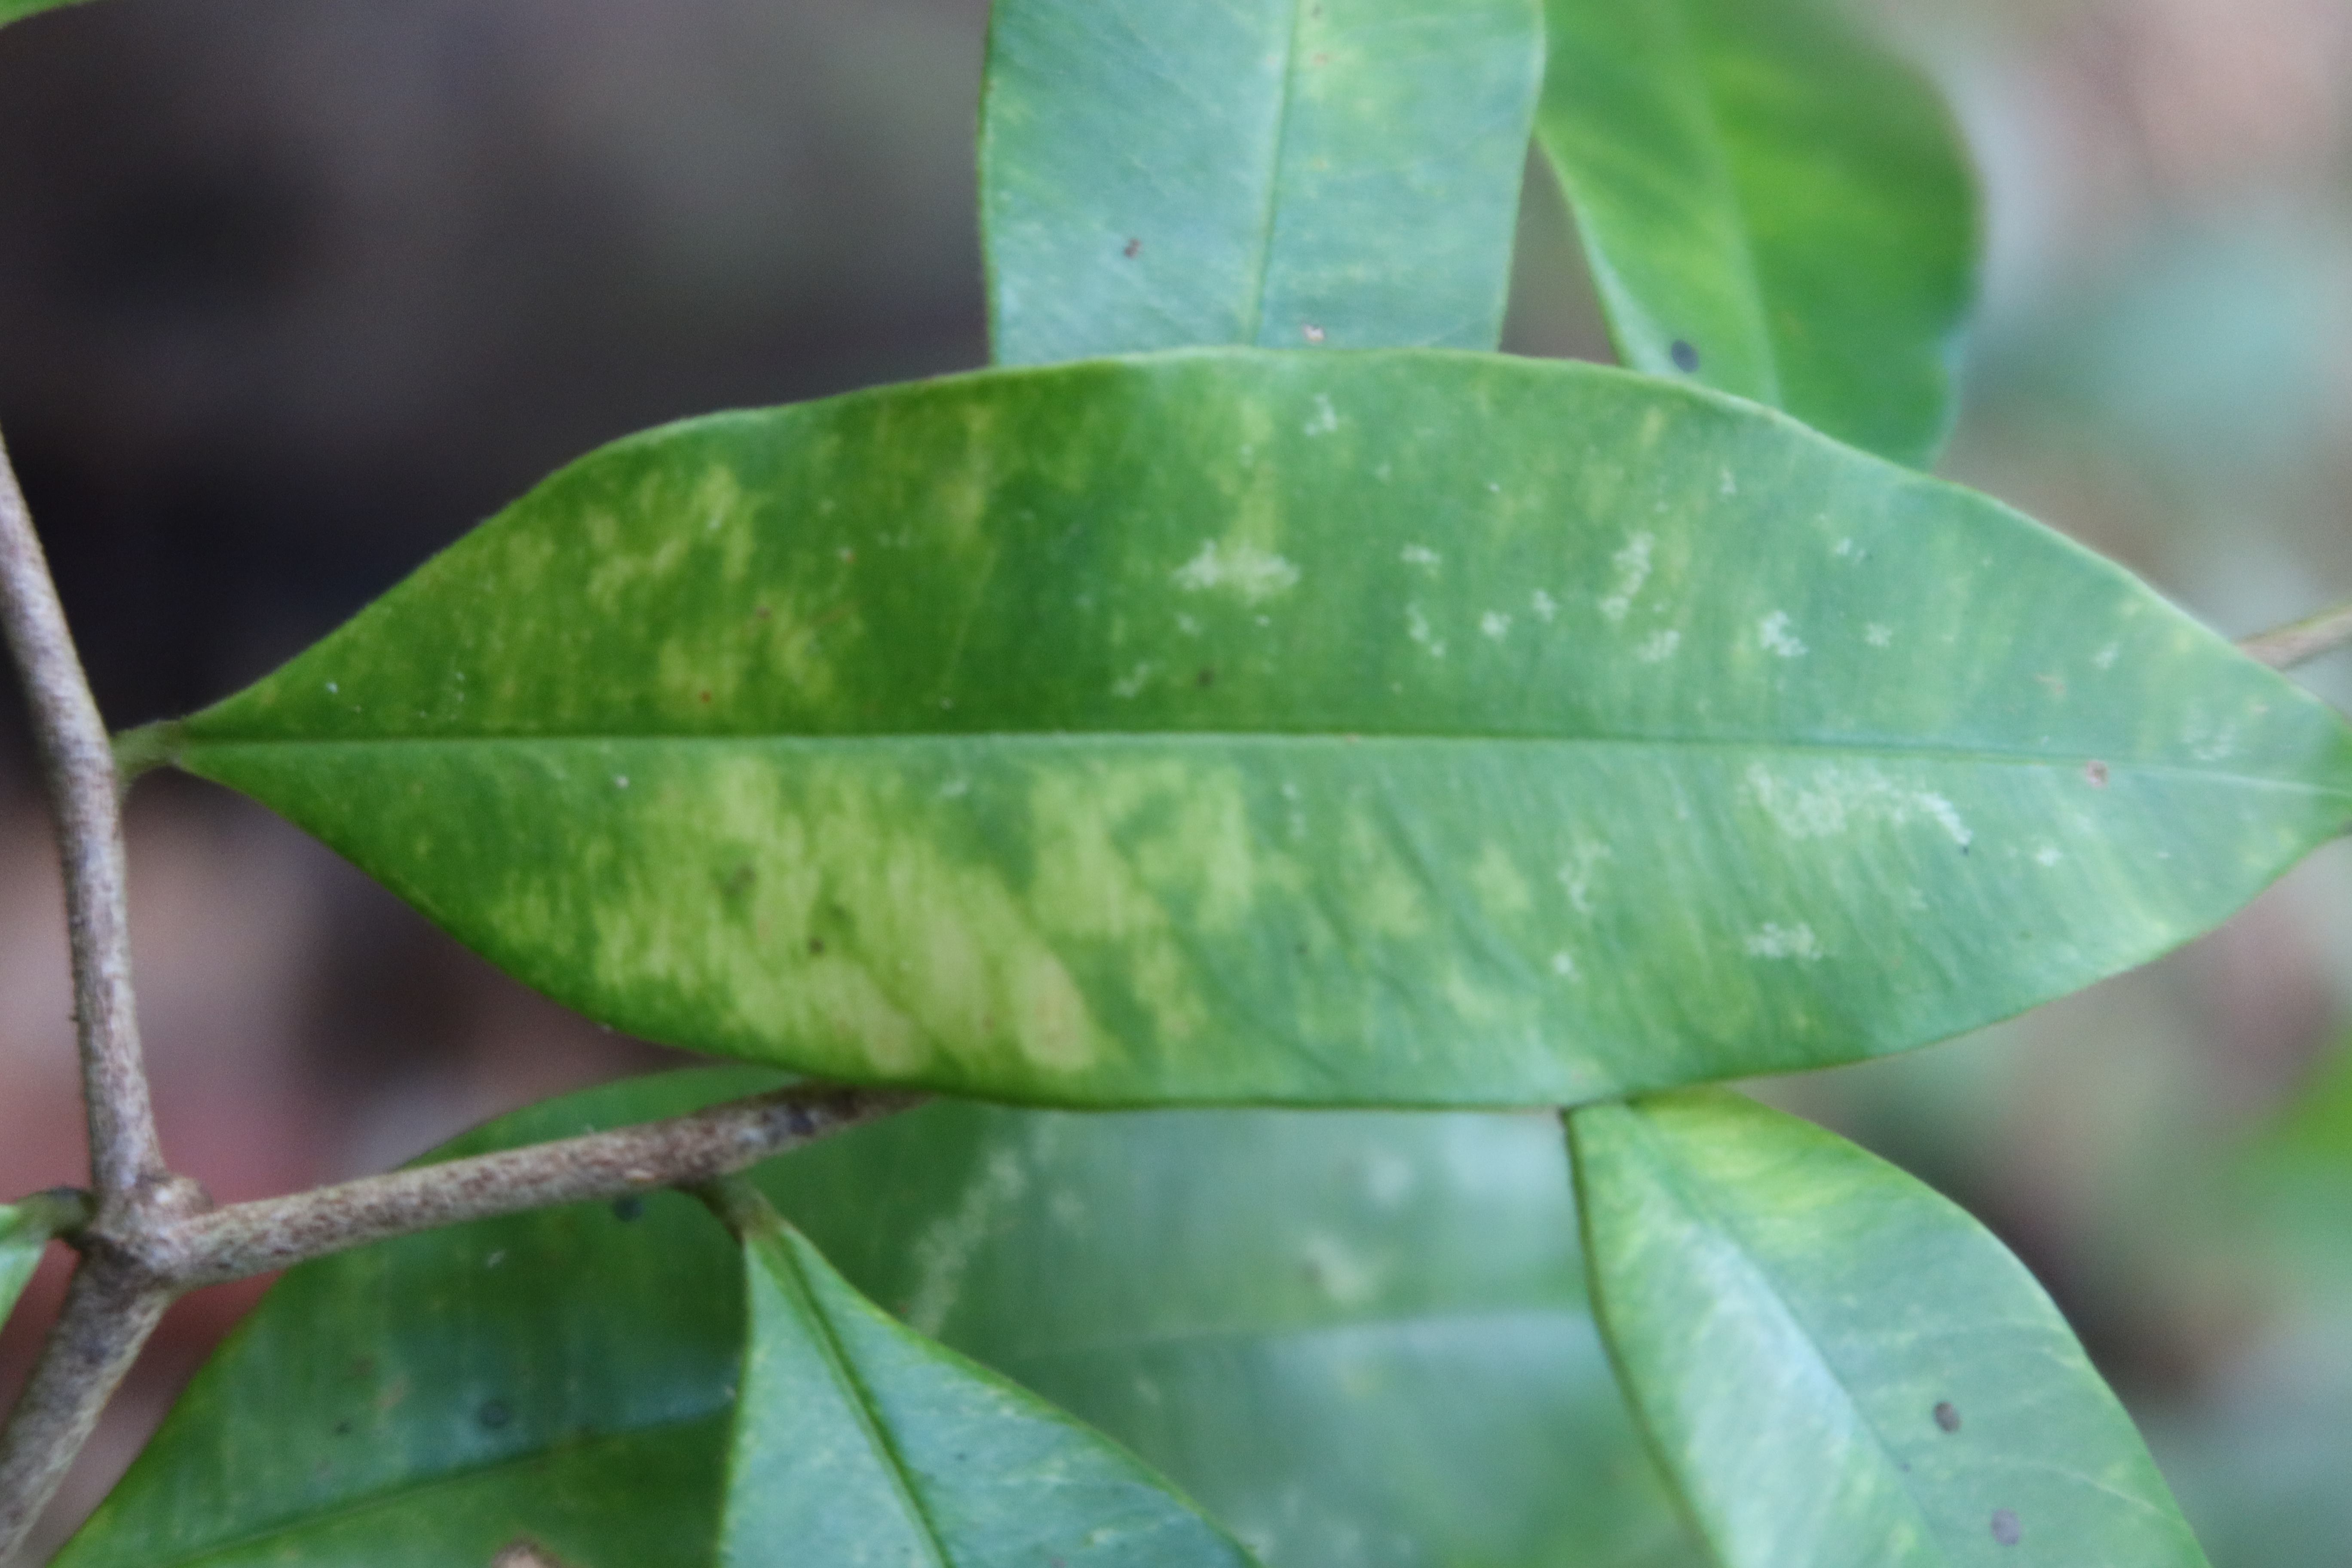
Label: Downy mildew